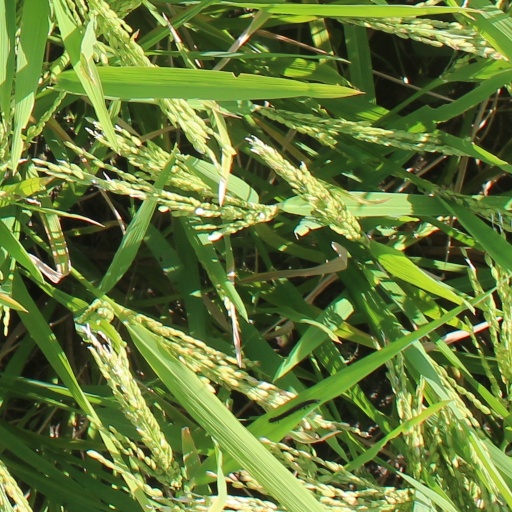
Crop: rice